Marksmanship ribbon

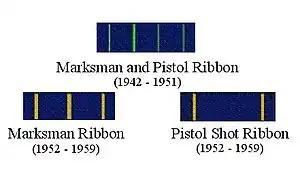
Former U.S. Navy Distinguished Marksmanship Ribbons

The Navy issued the "Distinguished Marksman and Pistol Ribbon" between 1942 and 1951 to recognize those who had earned a Distinguished Marksman or Pistol Shot Badge.